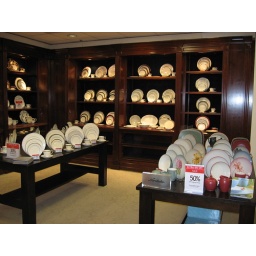
Noritake group: colorwave table on right, formal on table at left, formal on wall behind, Java on wall around corner: 7/3/07